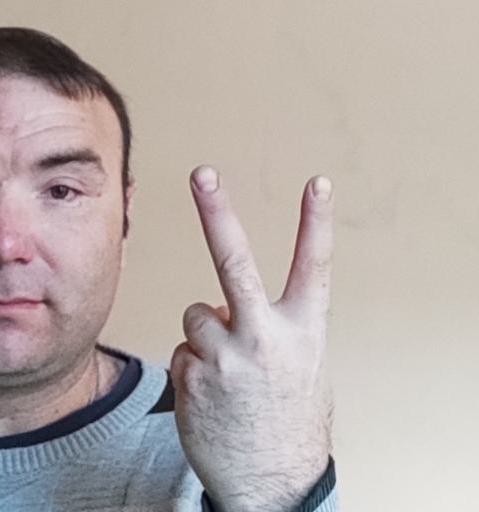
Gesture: peace_inverted